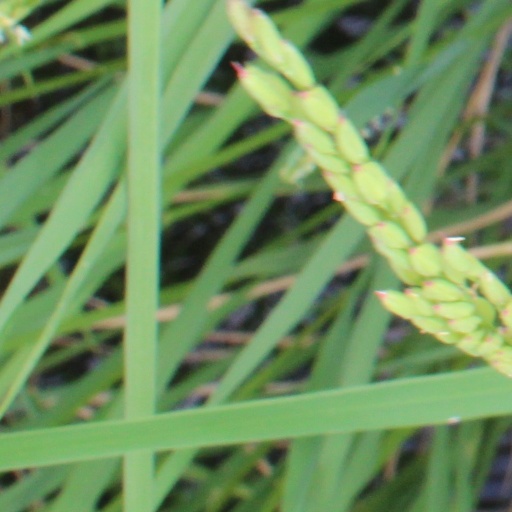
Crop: rice